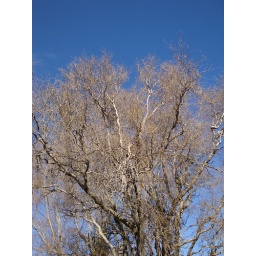
Twirly tree against sky